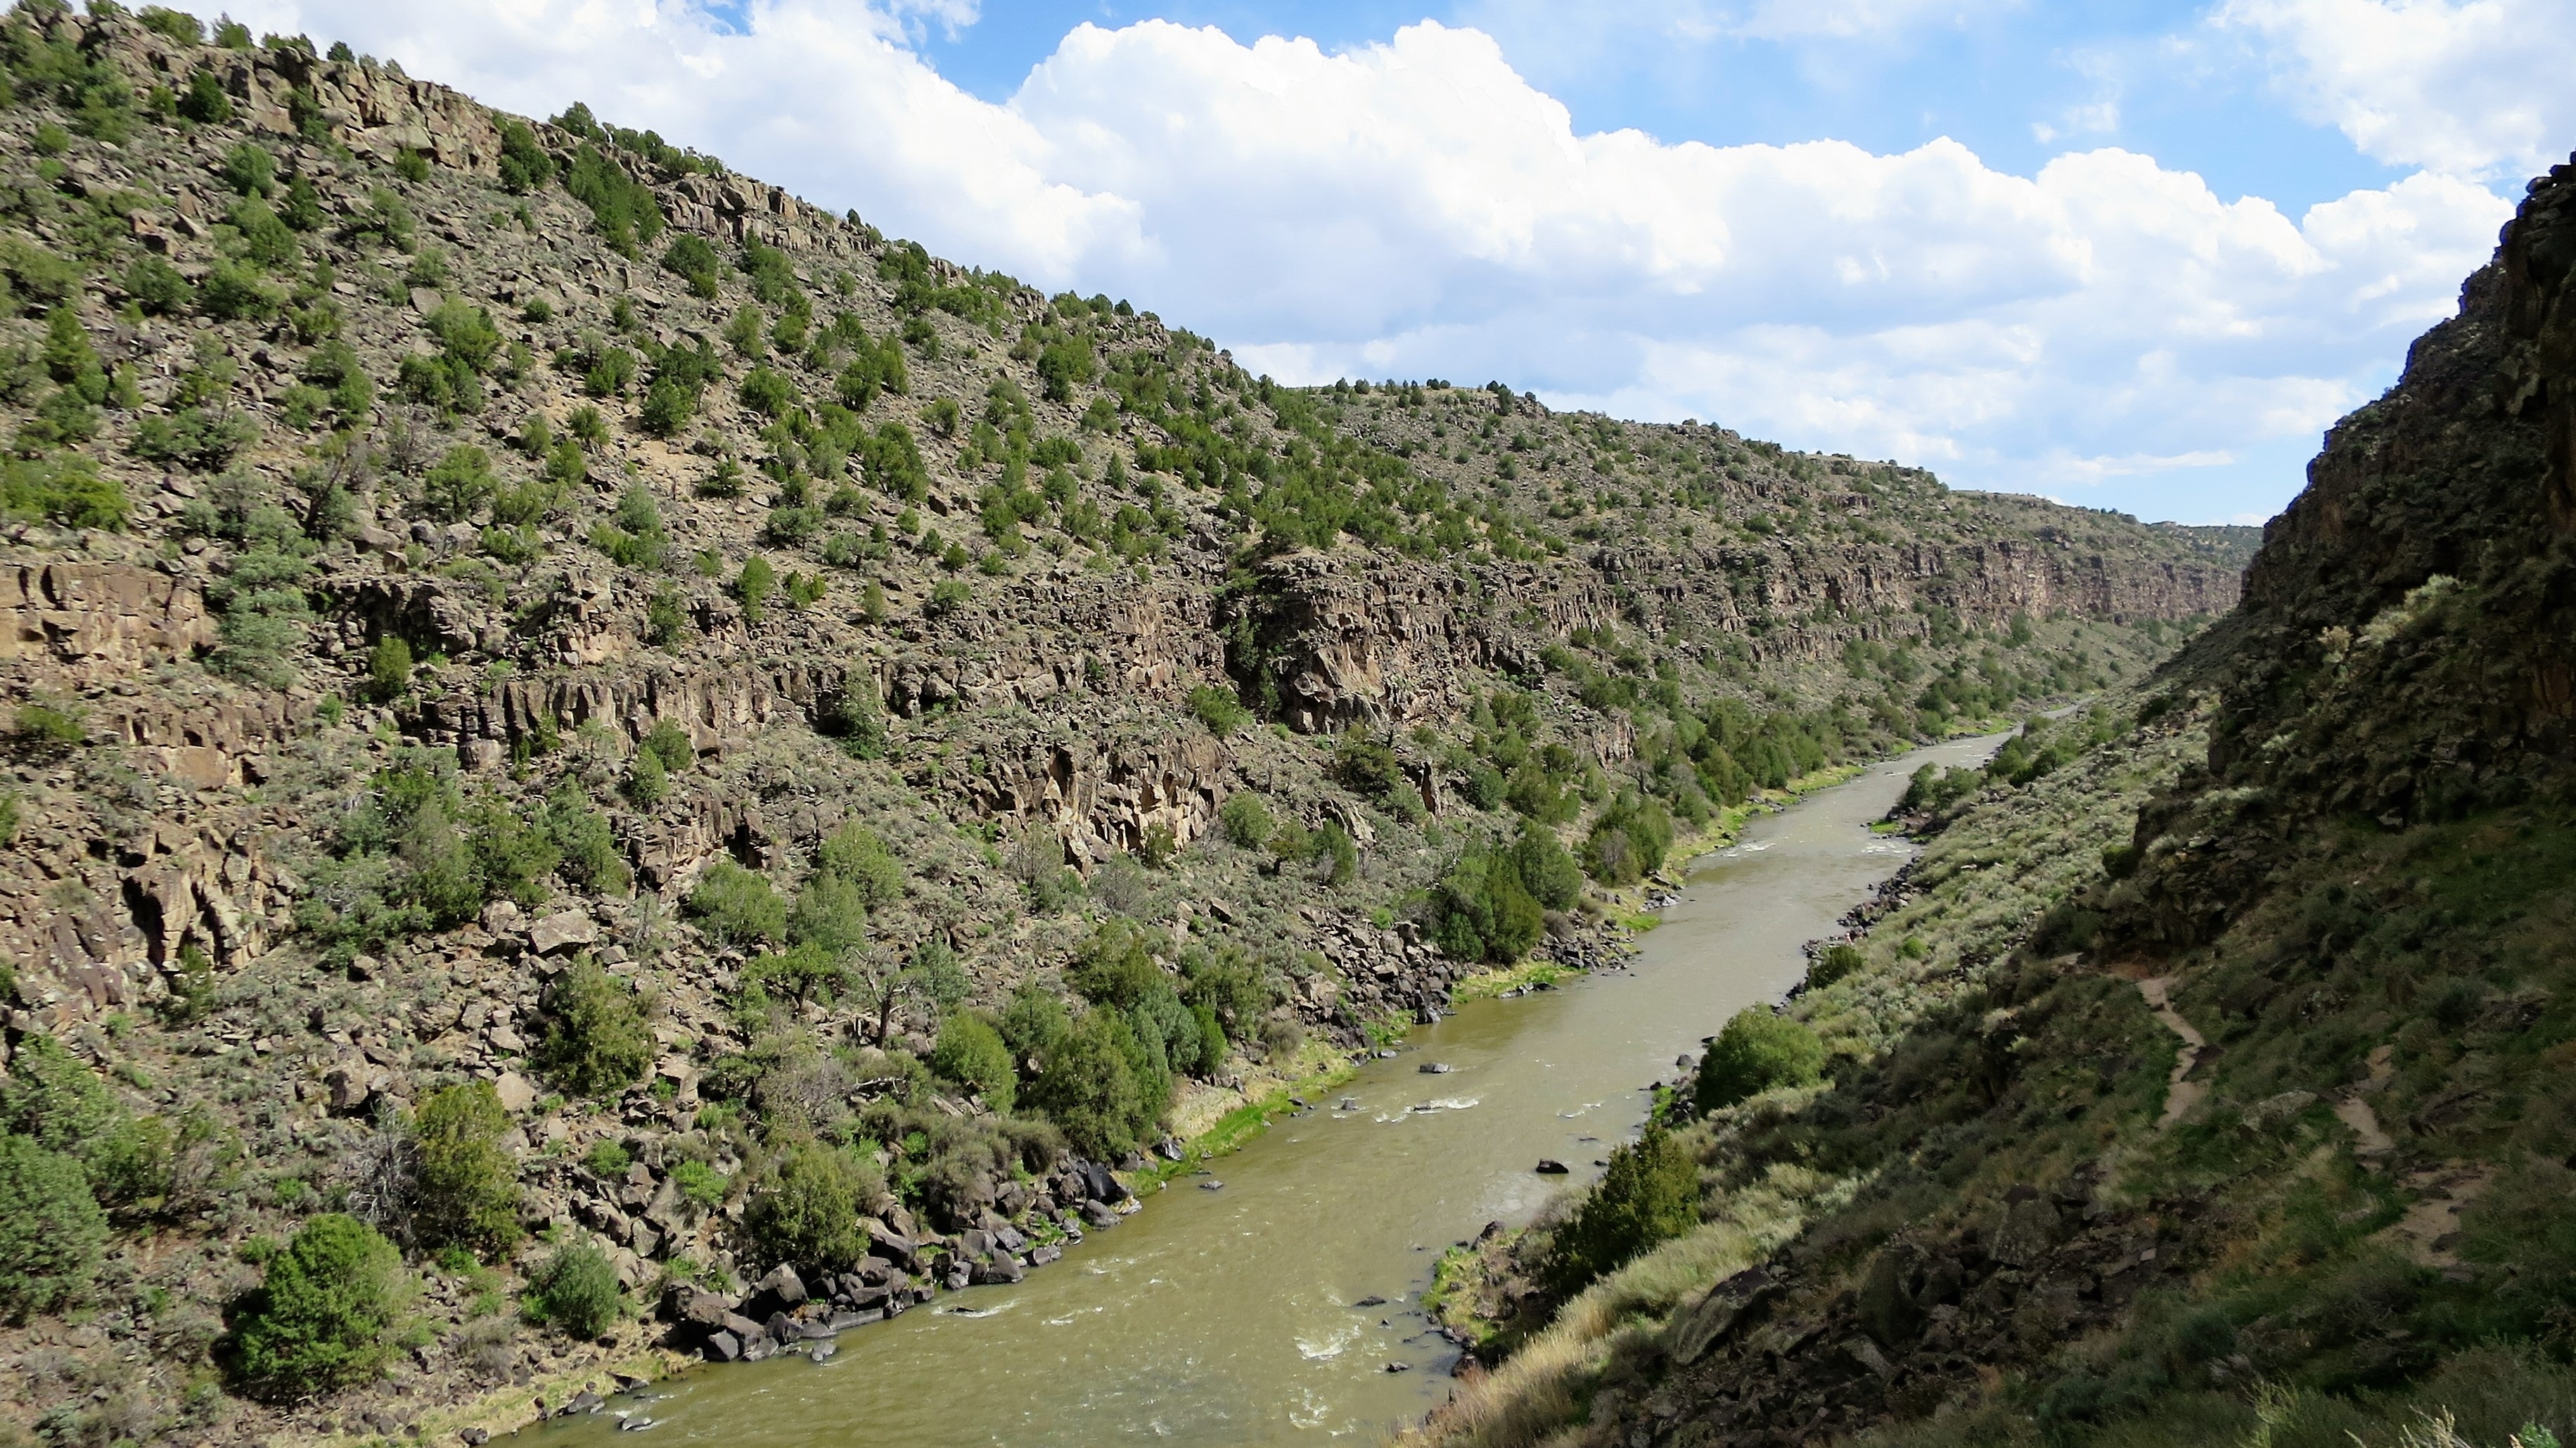
landscape, wilderness, walking, mountain, trail, adventure, river, valley, mountain range, cliff, gorge, canyon, terrain, ridge, new mexico, grande, geology, ravine, plateau, rio, ecosystem, wadi, nm, landform, mountain pass, rio grande, geographical feature, mountainous landforms